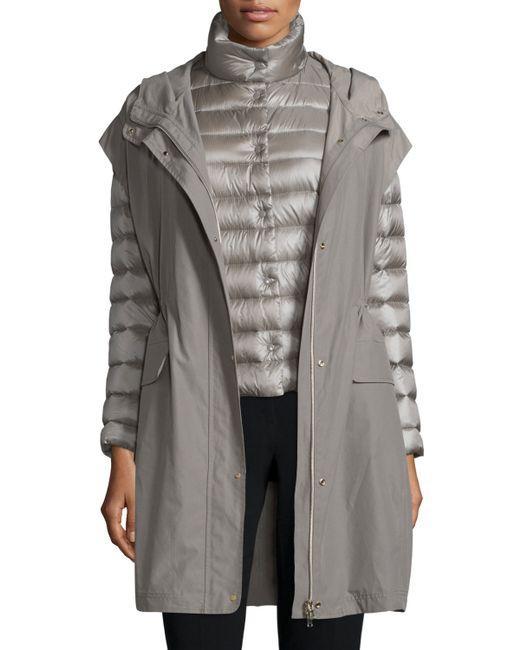
Graue Damenjacke mit grauem langem Mantel